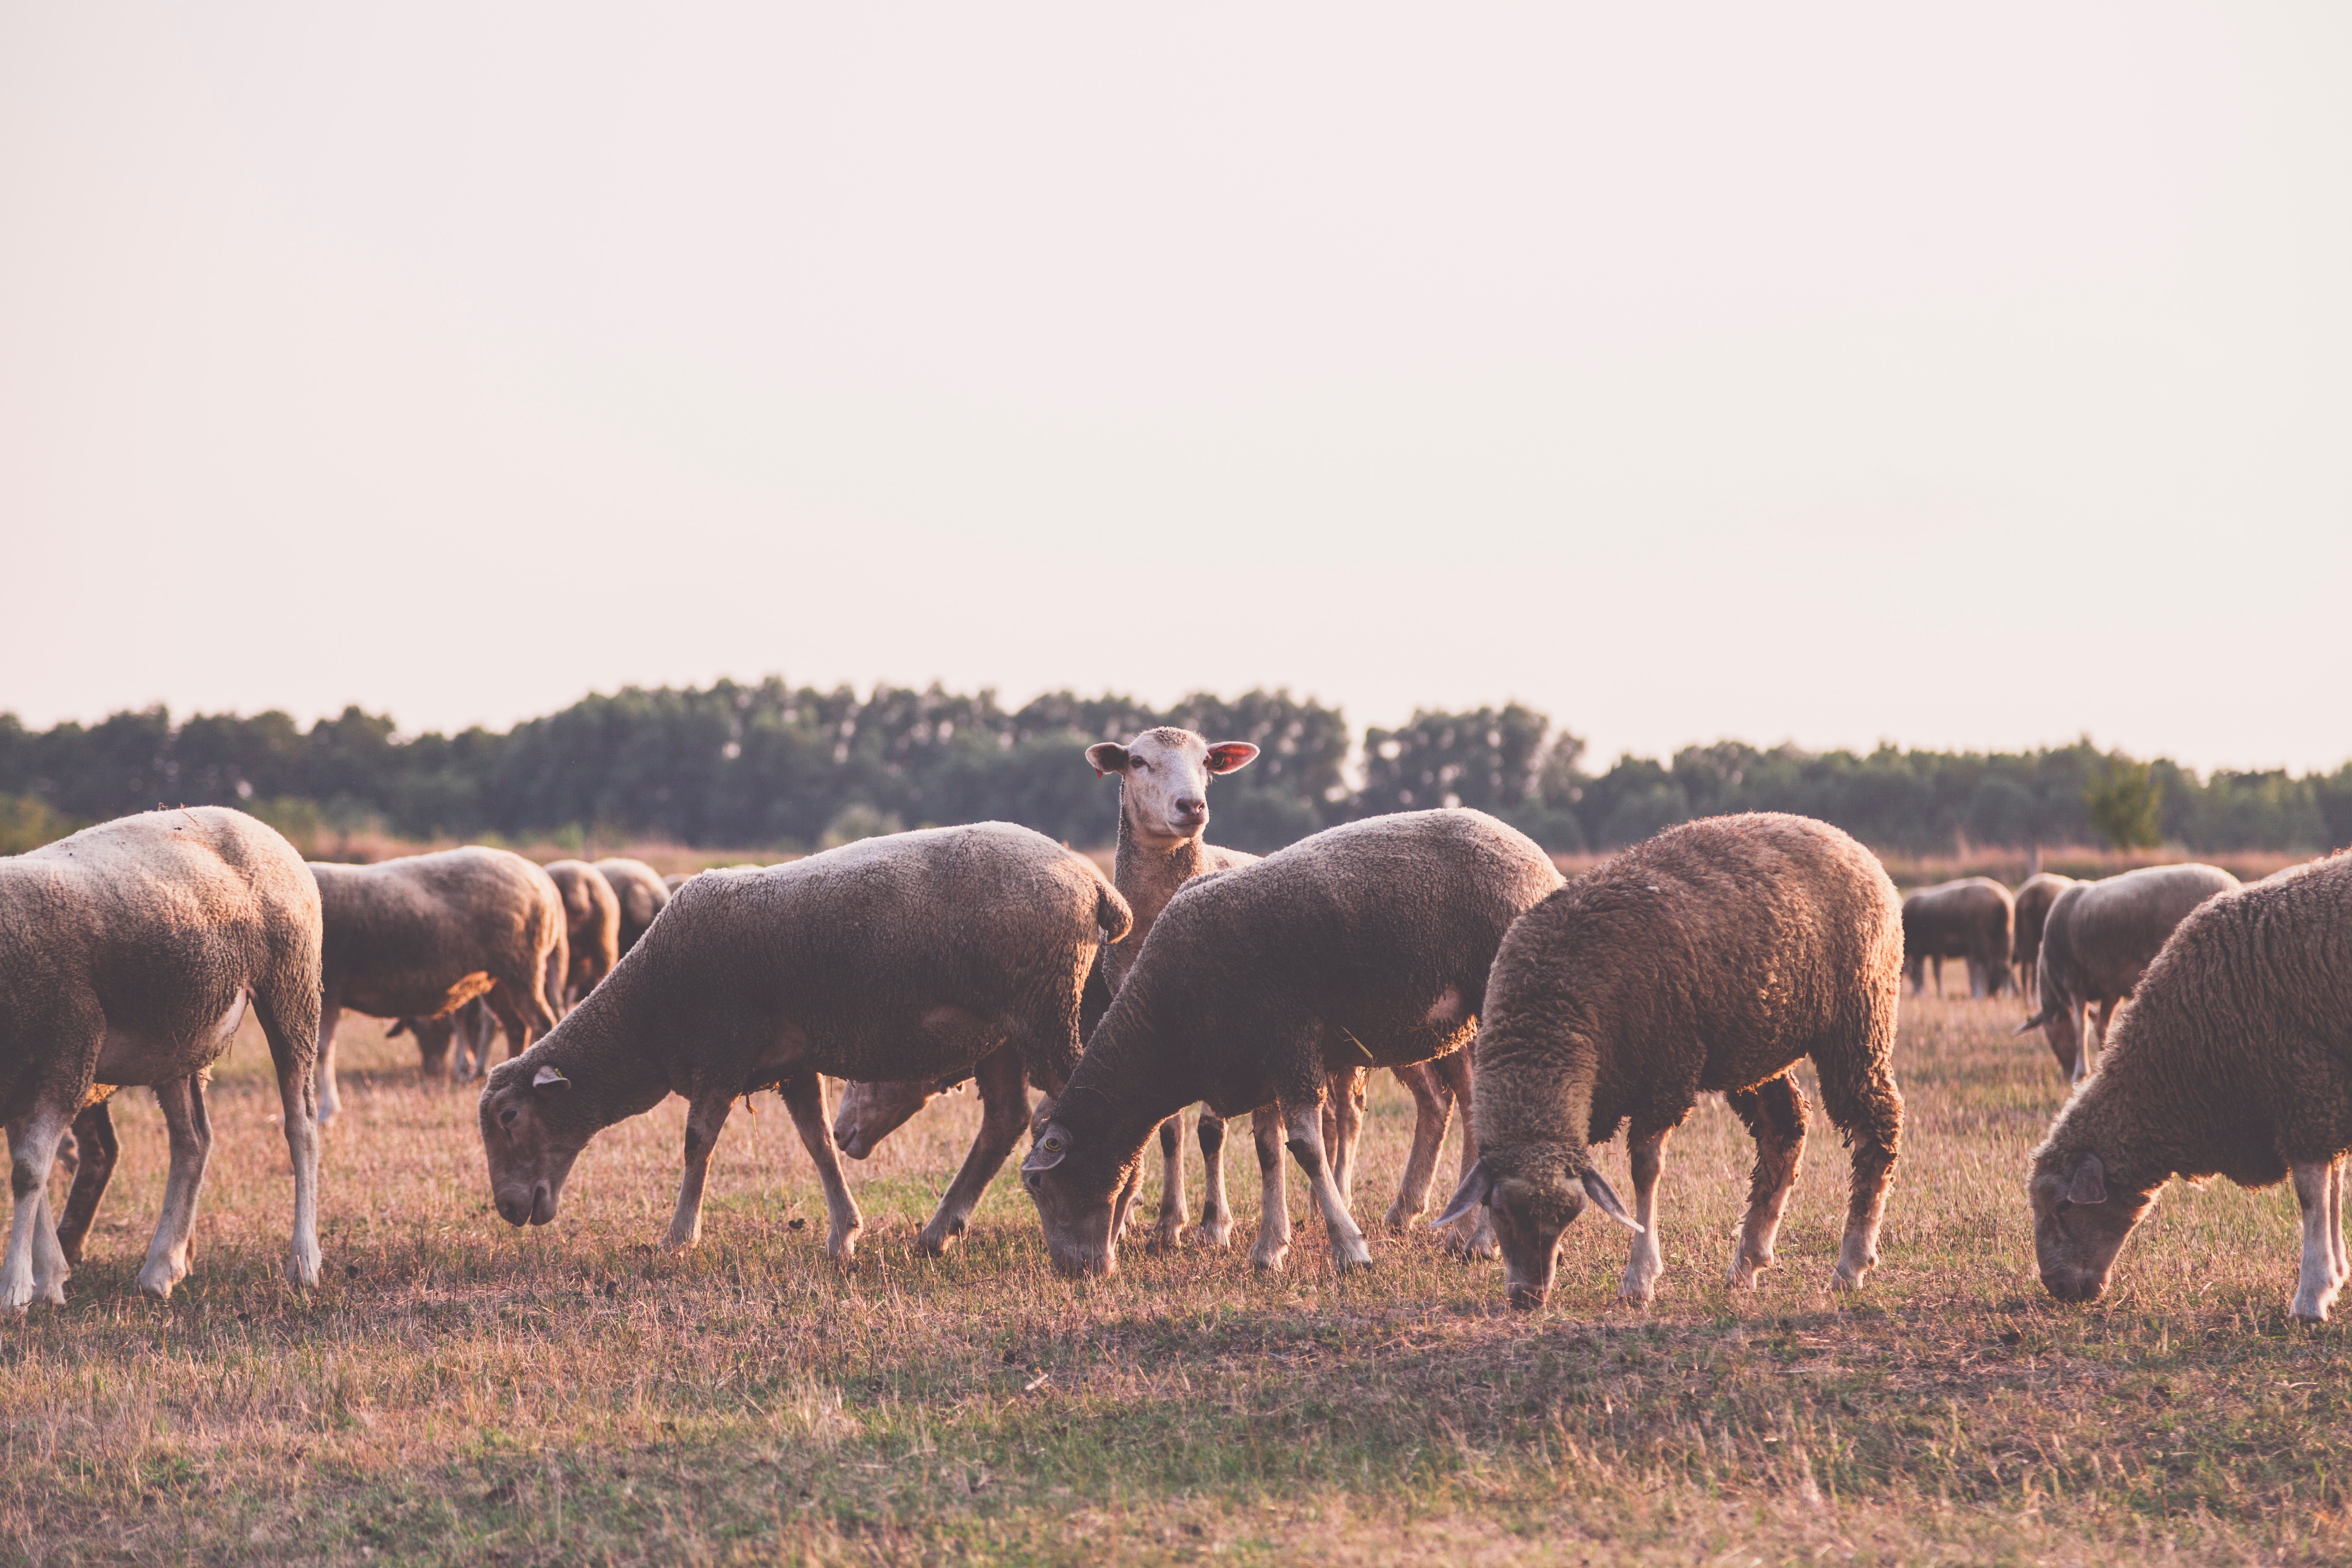
herd, pasture, grazing, grassland, sheep, herding, wildlife, ranch, bovine, ecoregion, terrestrial animal, sky, livestock, rural area, landscape, meadow, grass, cow goat family, animal migration, farm, savanna, prairie